Ambika Mohan

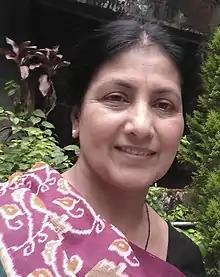

Ambika Mohan is an Indian actress known for her work in Malayalam cinema and television series, primarily in supporting roles. She made her debut in the film "Meghamalhar" (2001) and has acted in over 300 films.